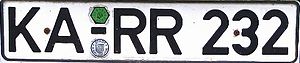
Tysklands nummerplader
Nummerplade fra før 1994
Nummerplader i Tyskland er registreringsnumre på køretøjer, der er indregistret i Tyskland. Nummerpladens første kombination af bogstaver angiver, hvor bilen er indregisteret. Når personer flytter til en anden registreringskreds eller køber en ny bil skal de anskaffe en ny nummerplade. Der kan købes nummerplader, der gyldige hele året eller kun for en del af et år. Dette giver mulighed for at skifte mellem f.eks. en sommerbil og en vinterbil. Biler der sælges indenfor samme registreringskreds beholder som regel sin gamle nummerplade. Det er således kun navnet på bilens ejer, der ændres.